Minivan

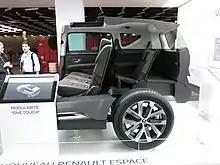
A cutaway Renault Espace V, showcasing its relatively flat floor and third-row seat space

Most minivans have a reconfigurable interior to carry passengers and their effects. The first examples were designed with removable rear seats unlatched from the floor for removal and storage (in line with larger vans); however, users gave poor reception to the design as many seats were heavy and hard to remove. In 1995, the Honda Odyssey was introduced with a third-row seat that folded flat into the floor, which was then adopted by many competitors, including Chrysler that introduced third-row and fold-flat second-row seats in 2005.